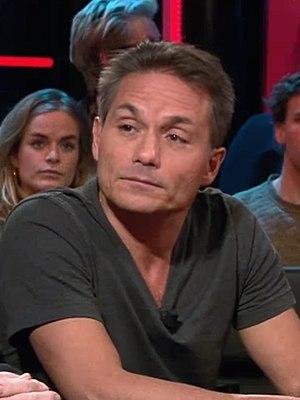
Peter van Dongen est un auteur de bande dessinée et illustrateur néerlandais. Il est surtout connu pour la série Rampokan dans laquelle il revisite la guerre d'indépendance indonésienne, que sa mère indonésienne a vécue. Dessinateur inspiré par la ligne claire, Van Dongen travaille également comme illustrateur publicitaire. En 2018-2019, il dessine avec Teun Berserik le diptyque La Vallée des Immortels, écrit par Yves Sente, nouvelle histoire de la série franco-belge classique Blake et Mortimer. Le premier tome, Menace sur Hong Kong, paraît le 16 novembre 2018 ; la suite, titrée Le Millième Bras du Mékong, paraît le 22 novembre 2019.